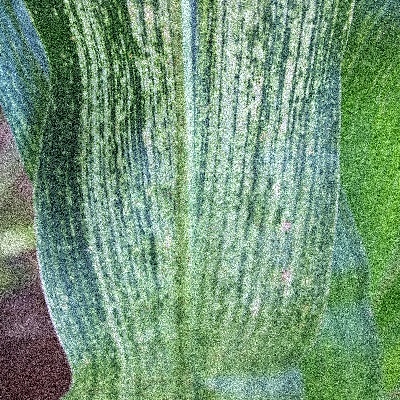
Label: Corn_(Maize)___Maize_Streak_Virus